Tim Roth

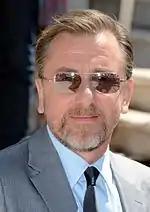
Roth in 2014

Roth starred in Francis Ford Coppola's film "Youth Without Youth", Michael Haneke's "Funny Games", and played Emil Blonsky / Abomination, a Russian-born officer in the British Royal Marines Commandos, in "The Incredible Hulk". Louis Leterrier was a fan of Roth's work. Leterrier wrote on "Empire" magazine: "it's great watching a normal Cockney boy become a superhero!". Roth starred in the television series "Lie to Me" as Cal Lightman, an expert on body language assisting local and federal law organisations with crime. A fan of Monty Python since his youth, Roth appeared in the 2009 television documentary, "". He appeared on the cover of Manic Street Preachers' 2010 studio album, "Postcards from a Young Man".